Marie Baron

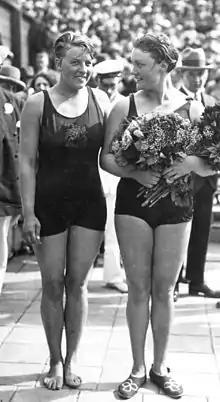
Marie Baron (left) and her rival Hilde Schrader at the 1928 Olympics

Mietje "Marie" Baron (5 February 1908 – 23 July 1948) was a Dutch swimmer and diver who competed at the 1924 and 1928 Olympics. In 1924 she was sixth in the 4 × 100 m freestyle relay. She was disqualified in the first round of the 200 m breaststroke event, as the judges believed she touched the wall with one hand instead of two hands at one of the turns. Meanwhile, her time of 3:22.6 was several seconds ahead of the gold medalist's. Four years later she swam 3:15.2, but this was only enough for a silver medal, as her main rival Germany's Hilde Schrader clocked 3:12.6. At the 1928 Games Baron also competed in the 10 m platform diving event and finished fourth.